Jeanette MacDonald

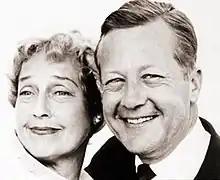
MacDonald with husband Gene Raymond in the late 1950s

A recurrent issue throughout MacDonald's career was her health. Her handwritten letter from August, 1929 indicates that MacDonald, age 26, had recently suffered a heart attack. She also suffered from stage fright throughout her life to the point that her therapist told her to imagine that all of the members of the audience were lettuce. Due to her heart condition, she could not carry a pregnancy to term; she had blackouts and fainting spells, became stressed to the point of not being able to eat, and was frequently in and out of hospitals and trying different treatments (one being massage therapy), which only worked for a limited time. A few years before her death, MacDonald became a Religious Scientist. Her illnesses would not allow her to perform early morning filming shoots, much to her colleagues' annoyance.